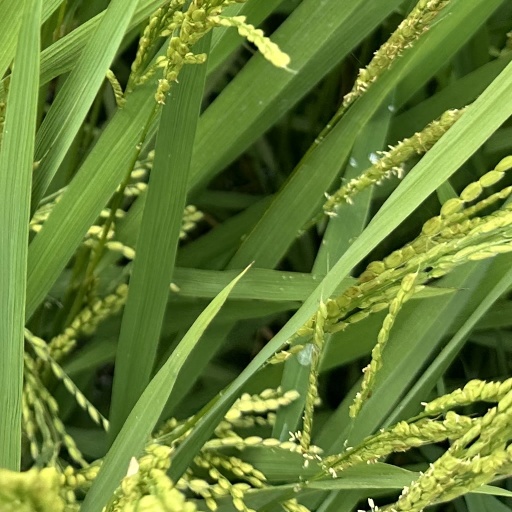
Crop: rice